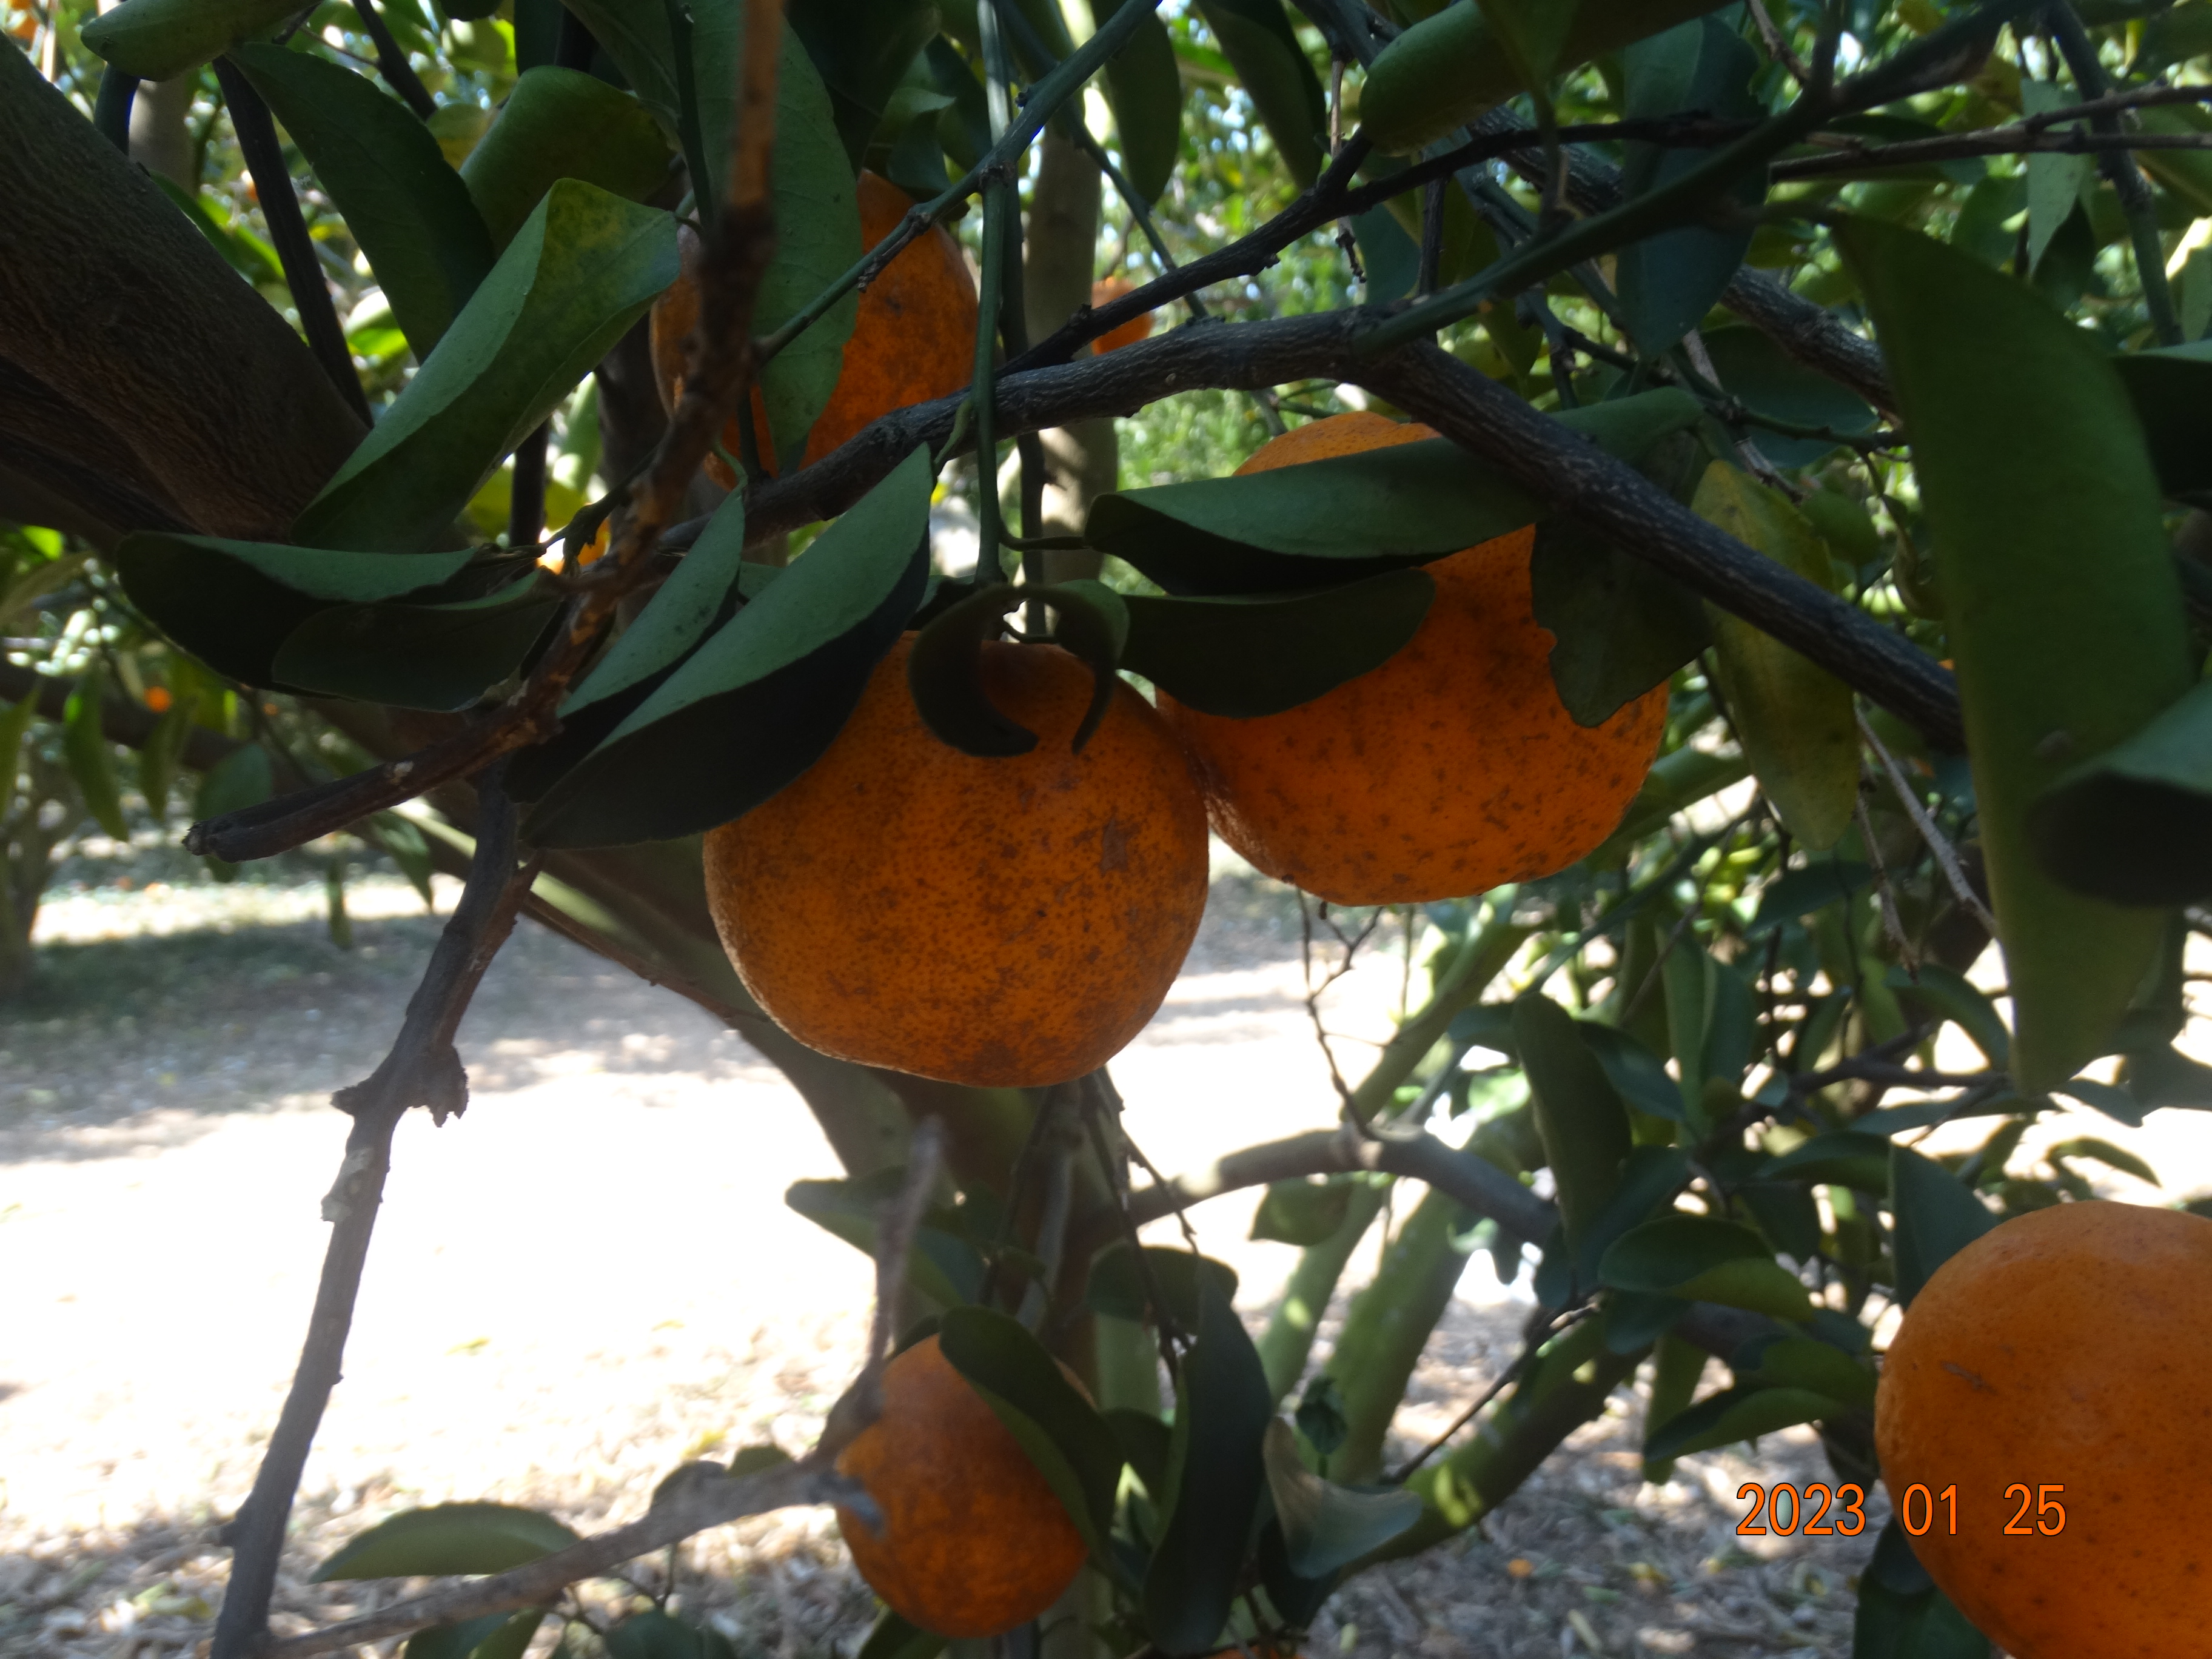
Citrus fruit variety: ponkan